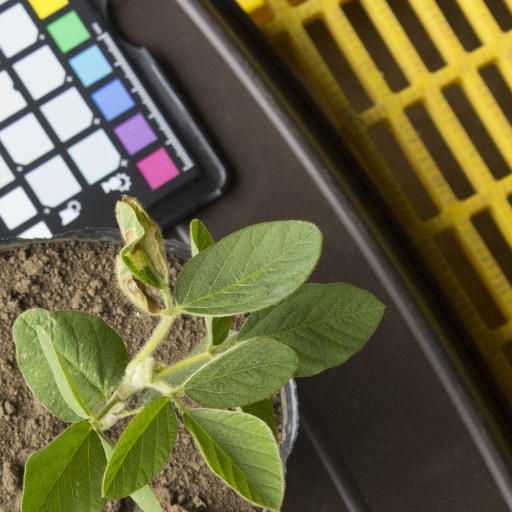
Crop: soybean